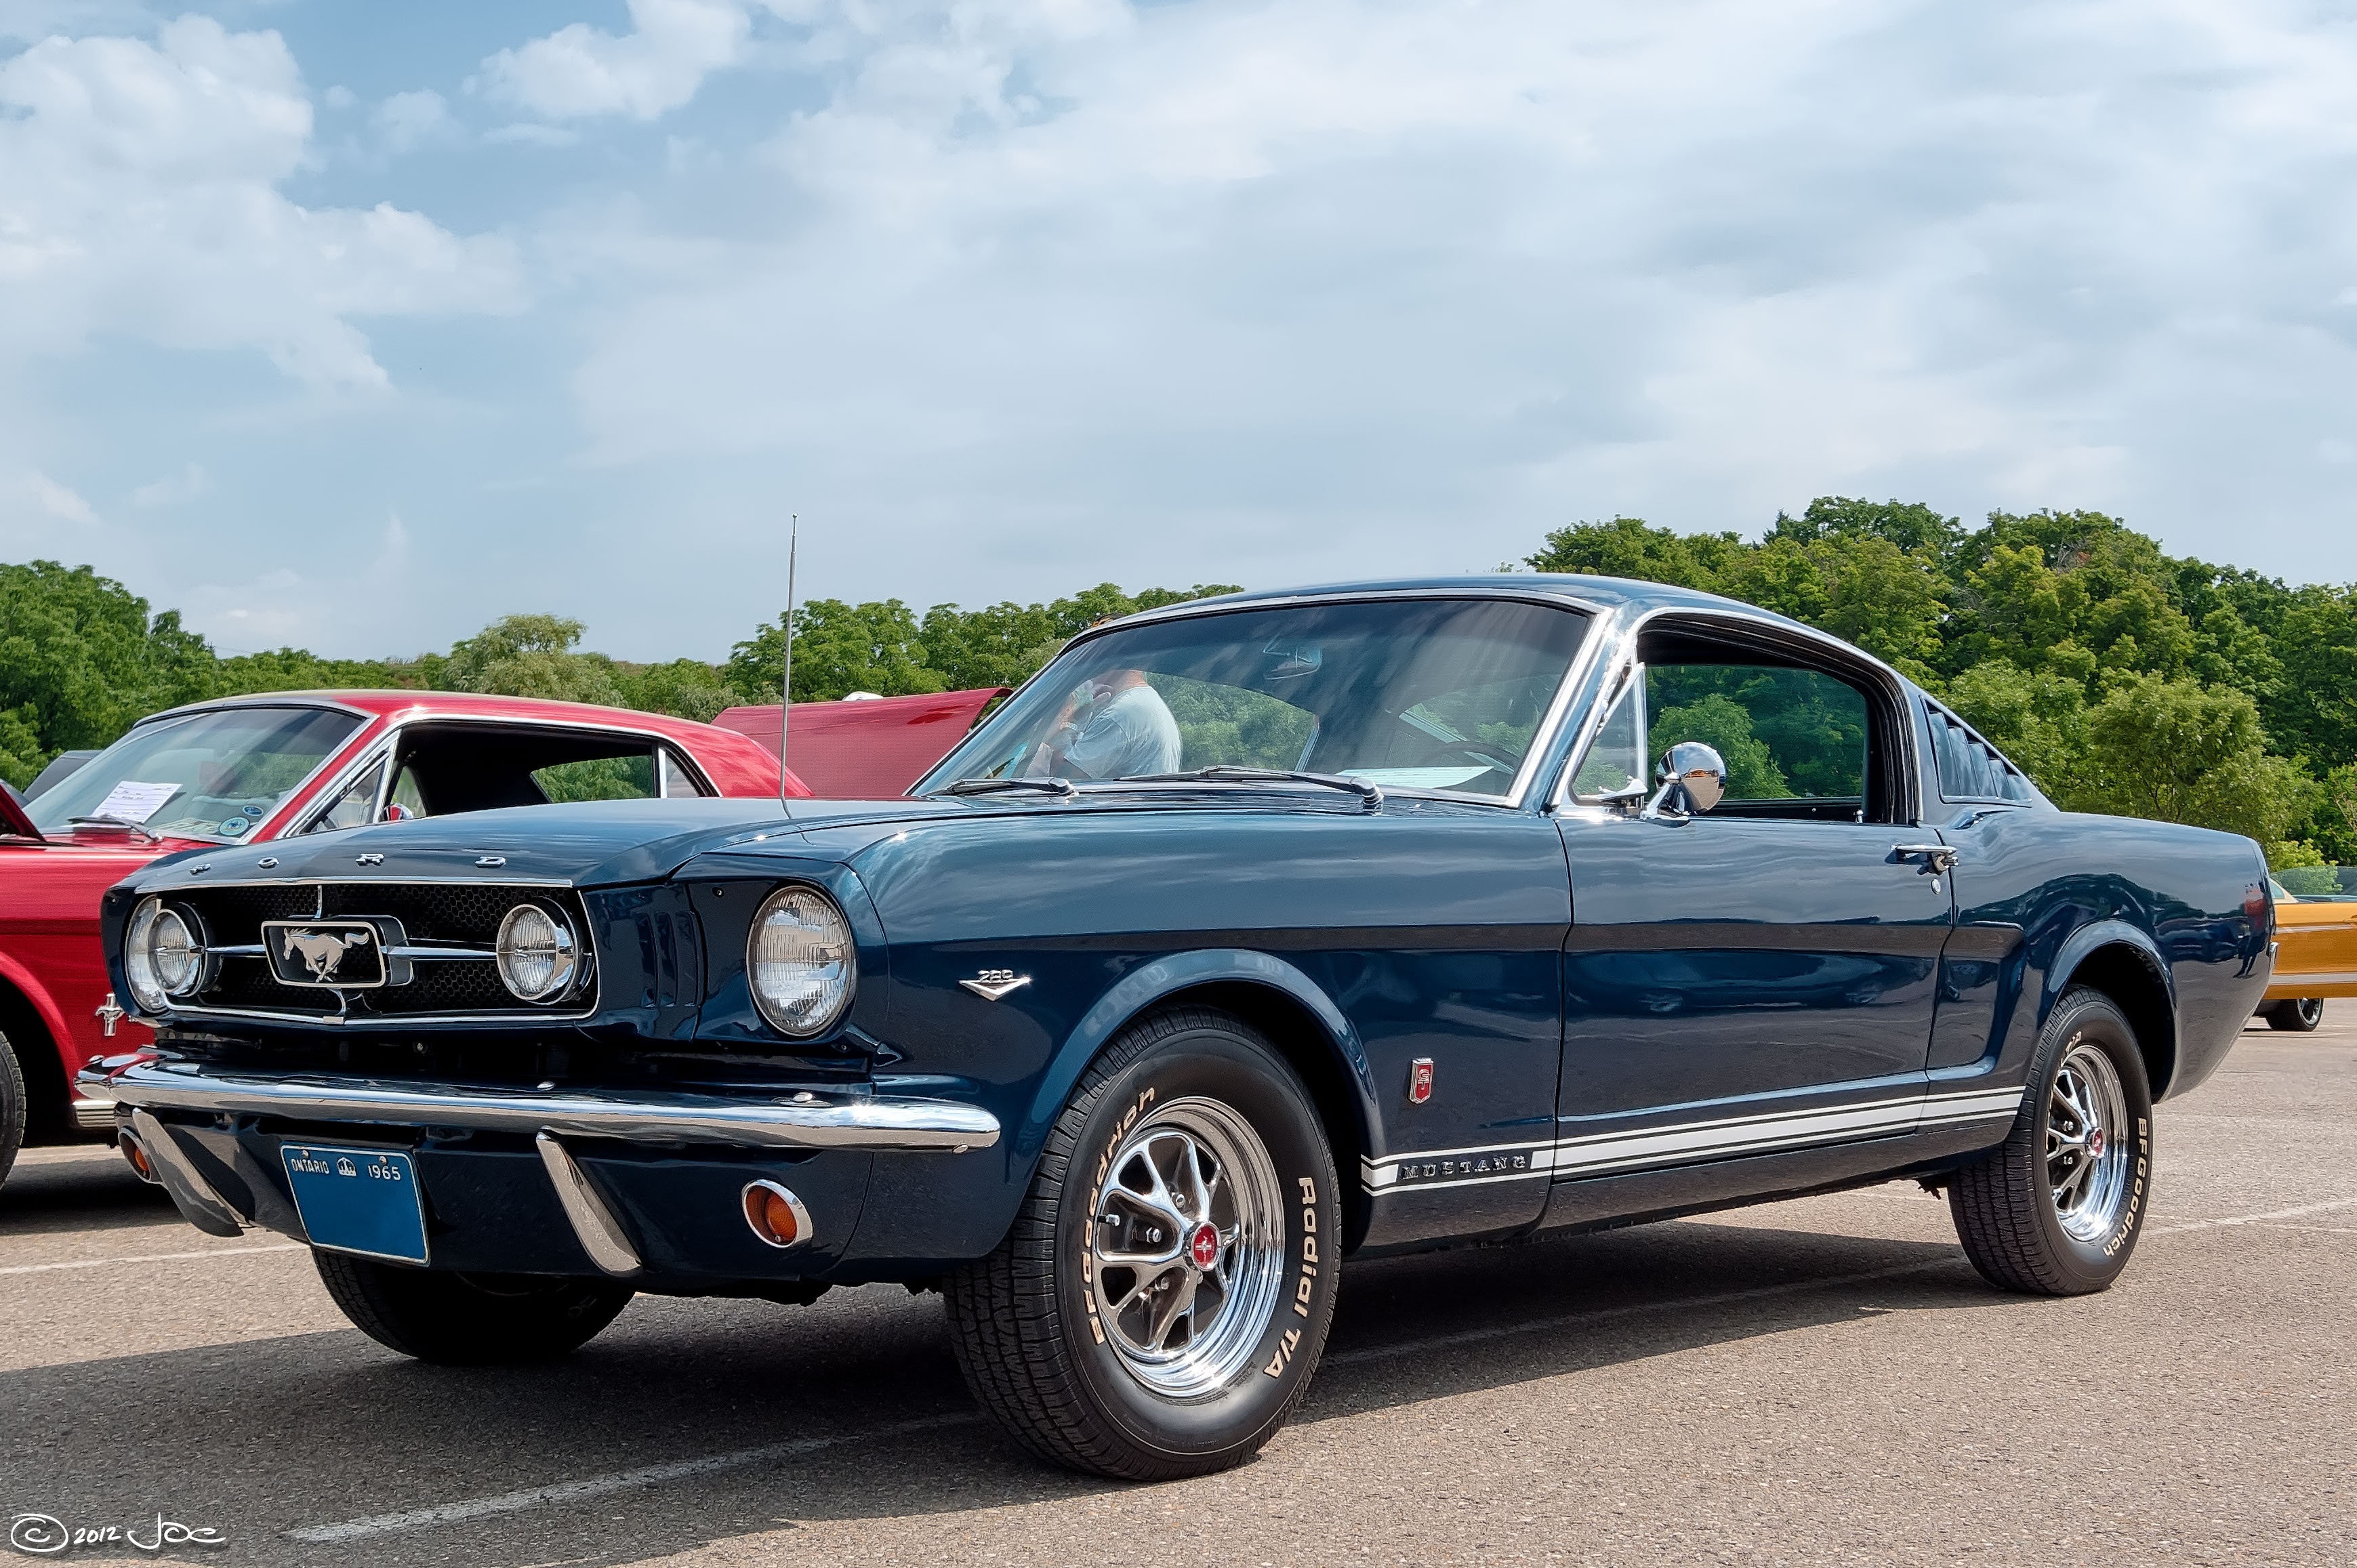
car, vehicle, blue, sports car, muscle car, hdr, ford, sns, mustang, caspian, gt, 1965, fastback, antique car, land vehicle, automobile make, automotive exterior, automotive design, luxury vehicle, first generation ford mustang, shelby mustang